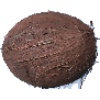
Label: cocos